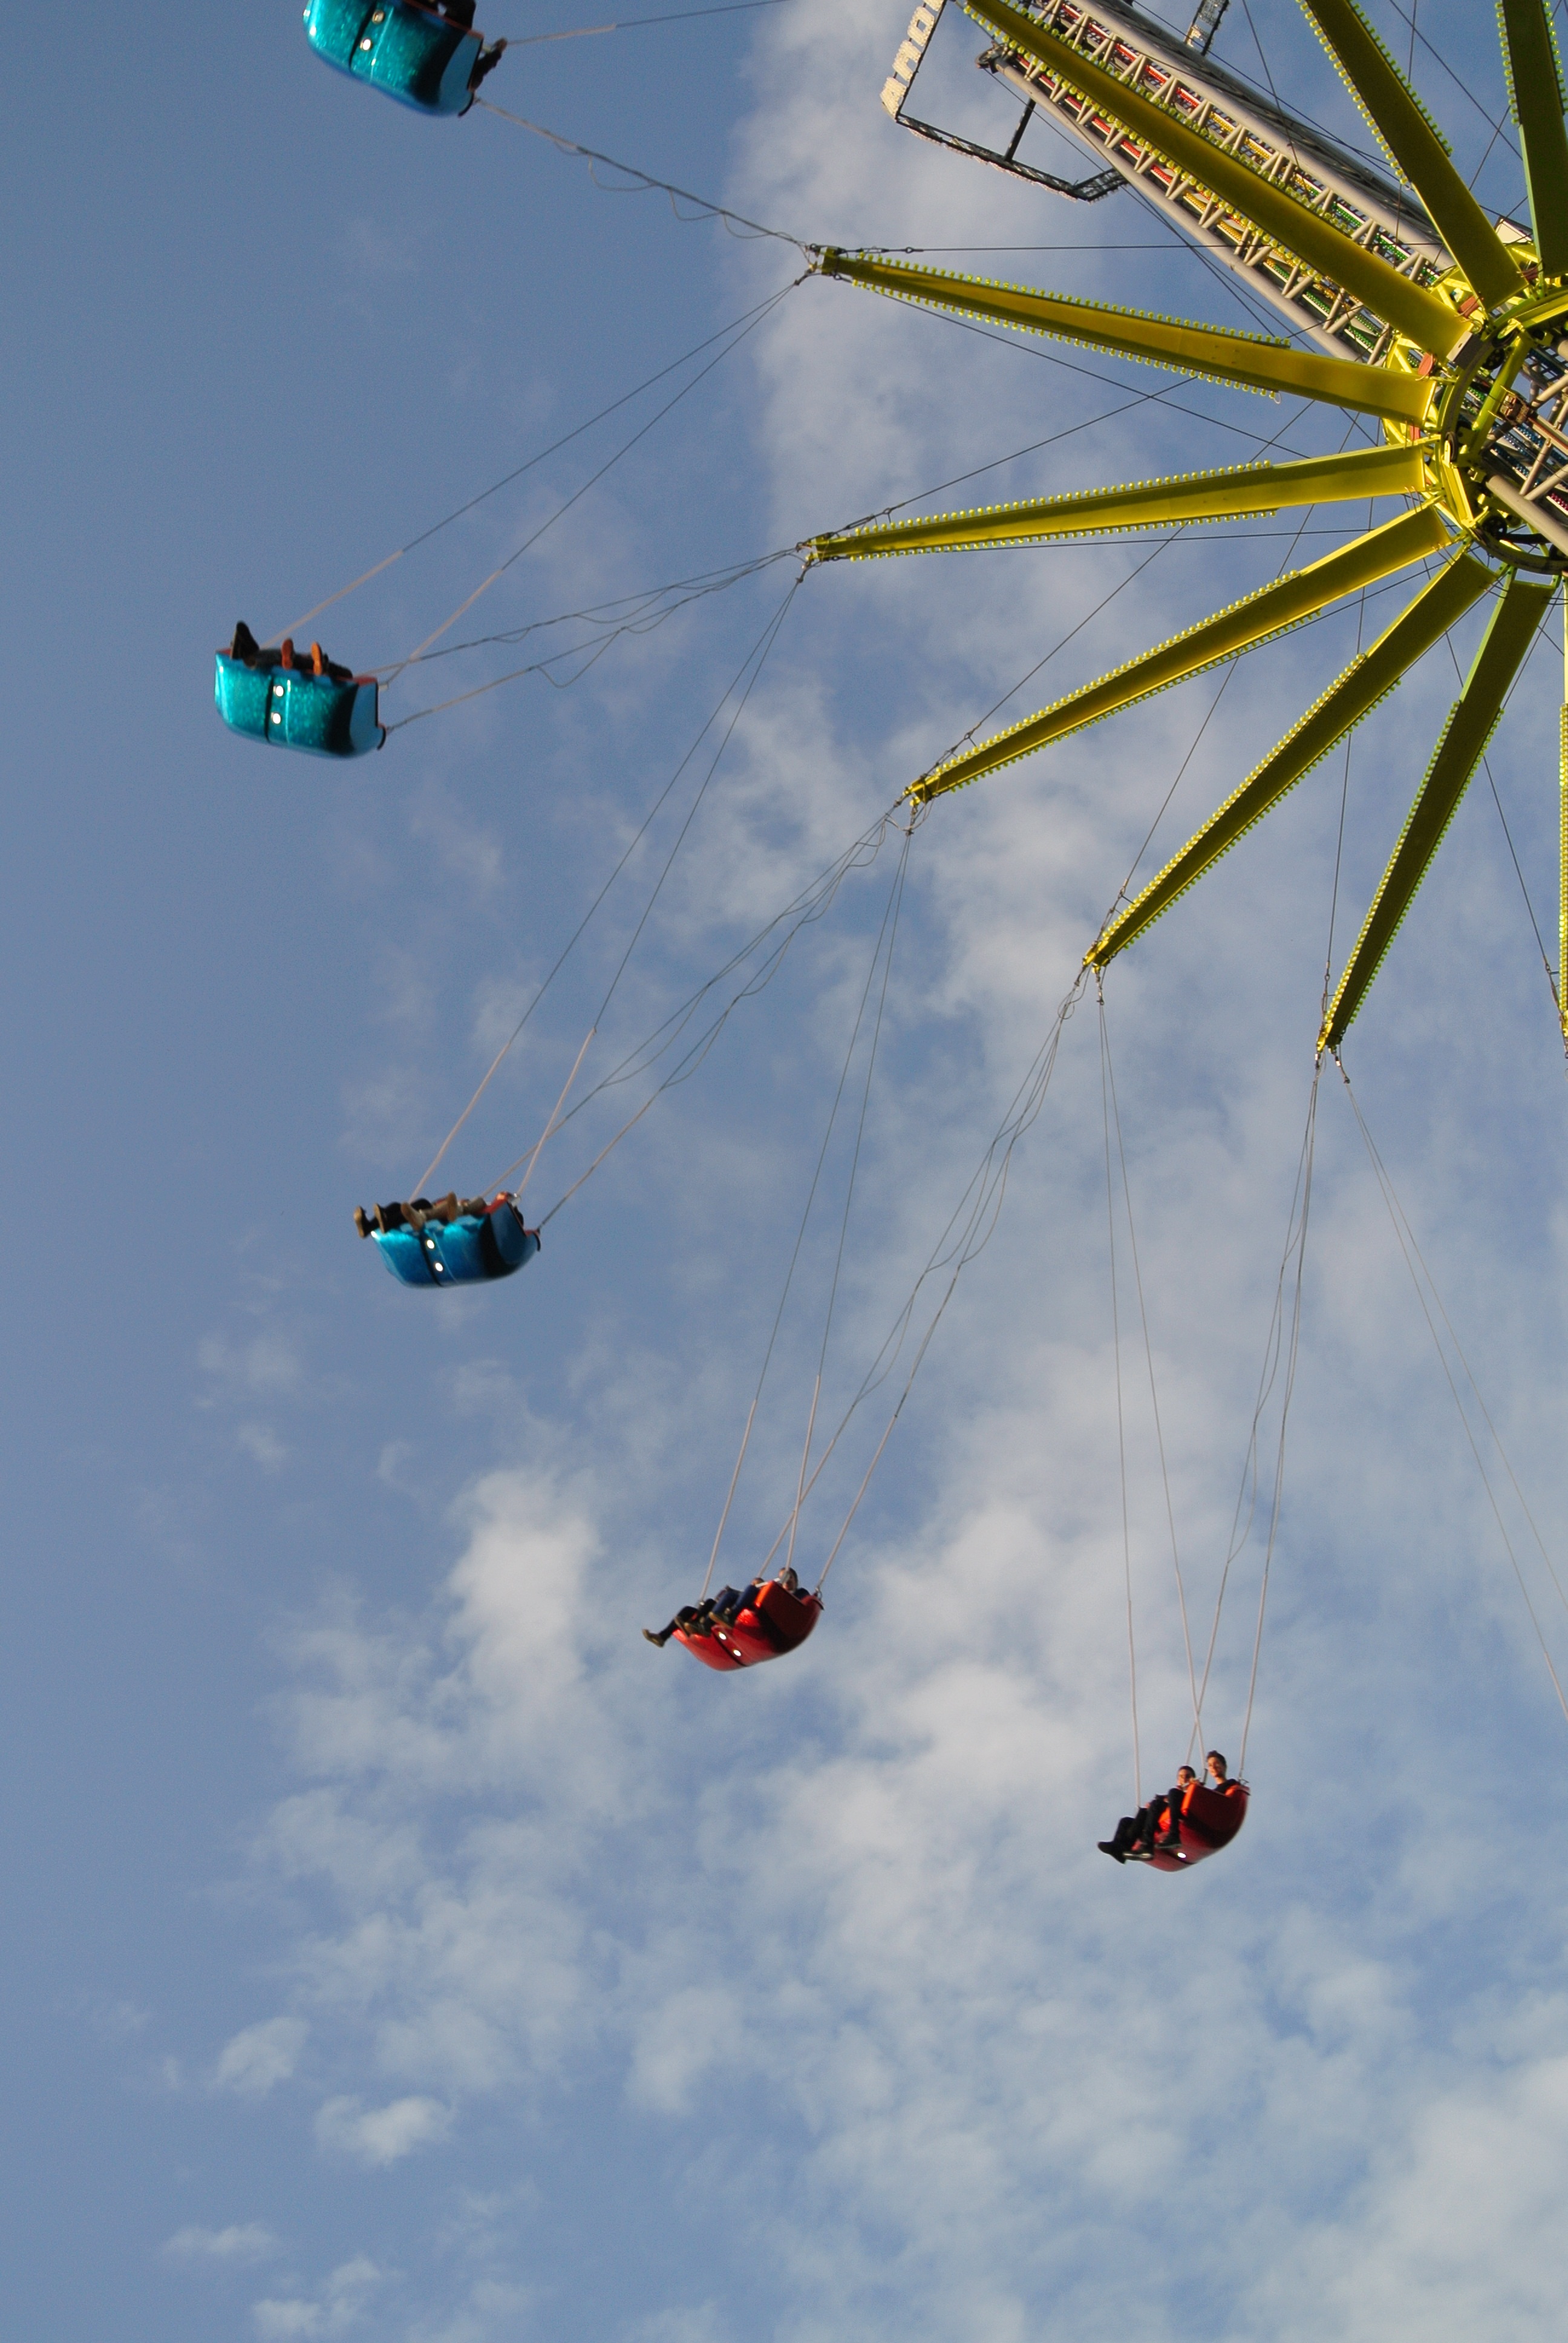
people, sky, flower, flying, vacation, motion, young, high, youth, carnival, park, holiday, ride, colorful, extreme sport, speed, lifestyle, leisure, toy, parachute, fairground, outdoors, fun, happiness, sports, swinging, amusement, funfair, fair, enjoy, entertainment, parachuting, theme, atmosphere of earth, windsports